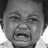
Emotion: sad